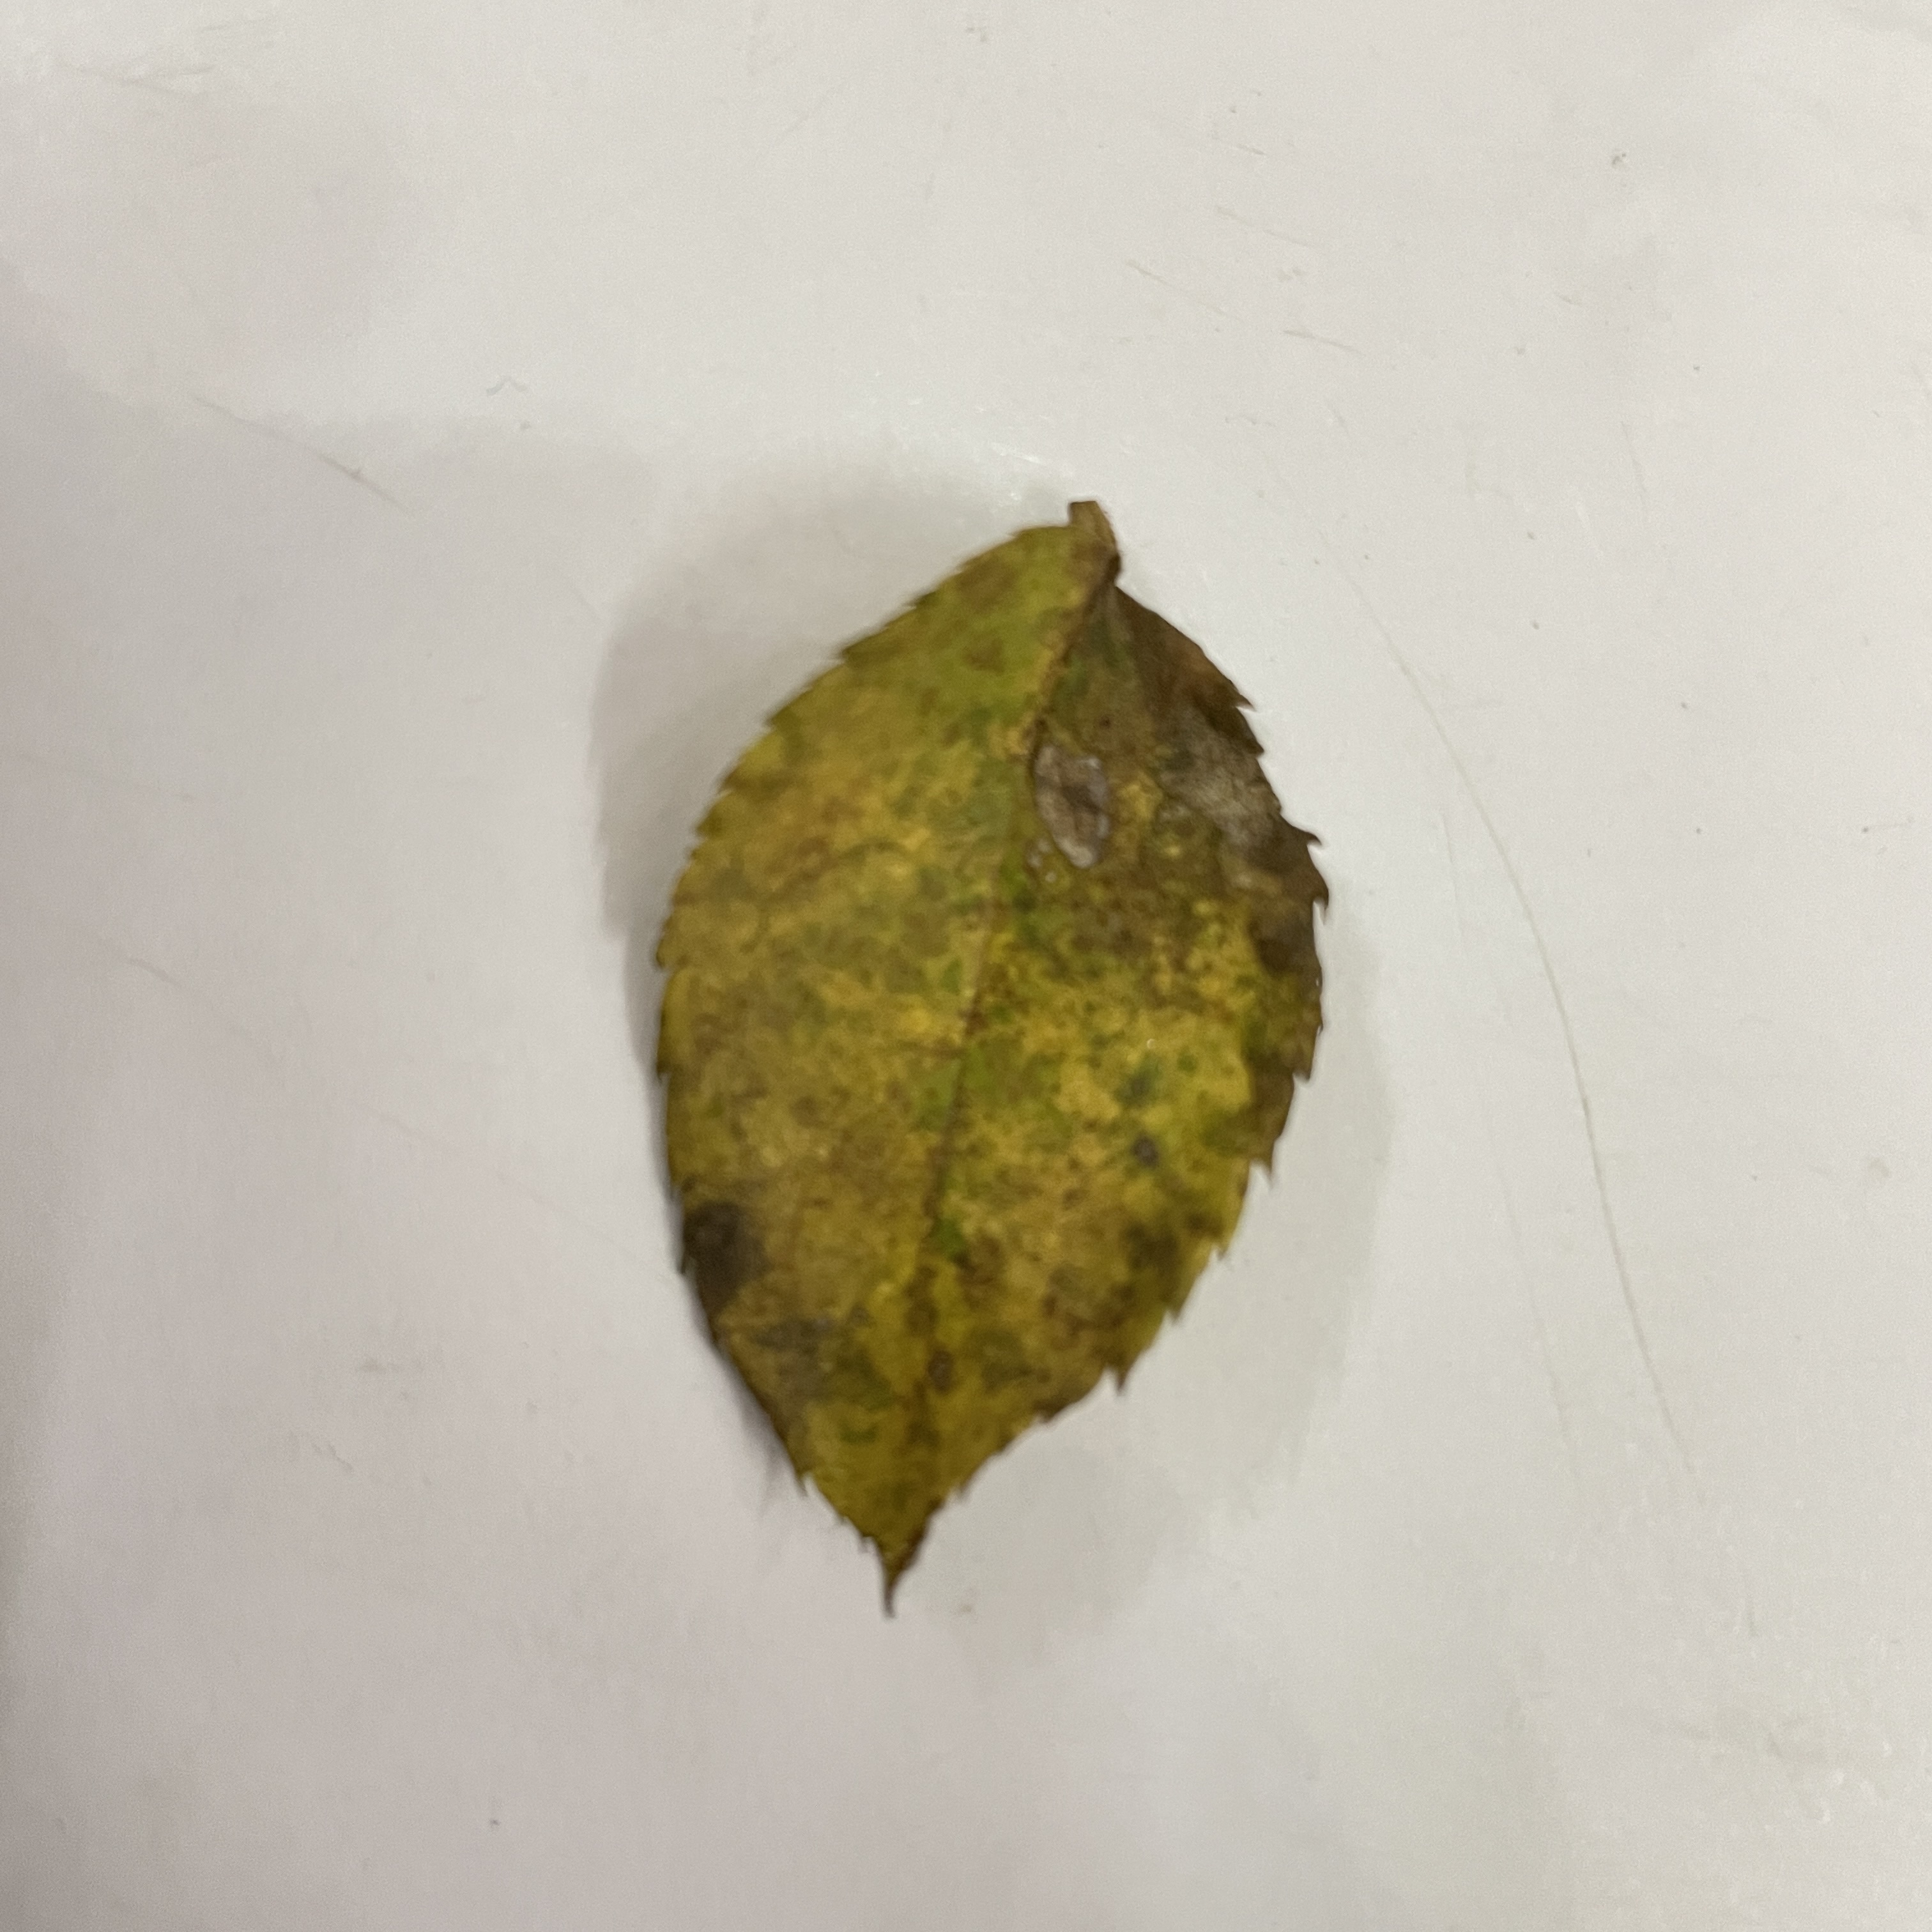
Label: Black Spot